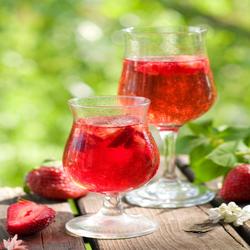
Label: Strawberry